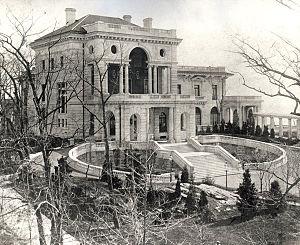
Greenwich est une ville située dans le comté de Fairfield, dans l'État du Connecticut aux États-Unis. Lors du recensement de 2010, Greenwich avait une population totale de 61 171 habitants. C'est une des villes les plus riches du pays.